Avondale, Christchurch

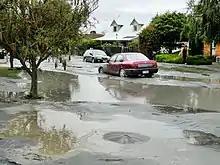
Example of extensive liquefaction during February 2011 earthquake

Avondale is a suburb of Christchurch in the South Island of New Zealand. It is located northeast of the city center, and is close to the Avon River / Ōtākaro, four kilometres to the northwest of its estuary. The suburb is centred on Avondale Road and so named due to its proximity to the Avon River. It has a good sized park on Mervyn Drive called Avondale Park. This park has a kids playground, a tennis court, basketball court, and a football field in winter. There is ample vacant red zone land in Avondale for activities such as leisure and dog walking.